Fell & Rock Climbing Club

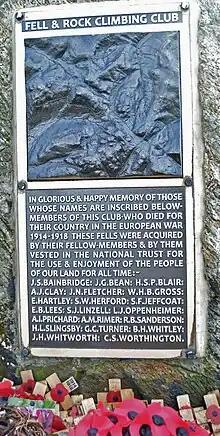
The replacement war memorial on Great Gable

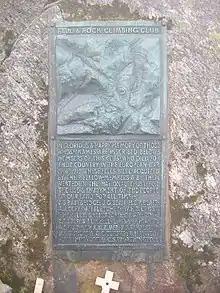
The original memorial plaque on Great Gable in memory of members of the club who died in 1914 - 18

A plaque commemorating members of the Fell & Rock Climbing Club who died in World War I is set on the summit rock of Great Gable; an annual memorial service is held there on Remembrance Sunday. The club bought 3,000 acres of land including Great Gable and donated it to the National Trust in memory of these members, and the plaque was dedicated on Whit Sunday 1924 by Geoffrey Winthrop Young in front of 500 people. The bronze memorial, weighing 70 kg, was removed in July 2013 and a replacement, with spelling errors corrected, was installed by Royal Engineers in October 2013.